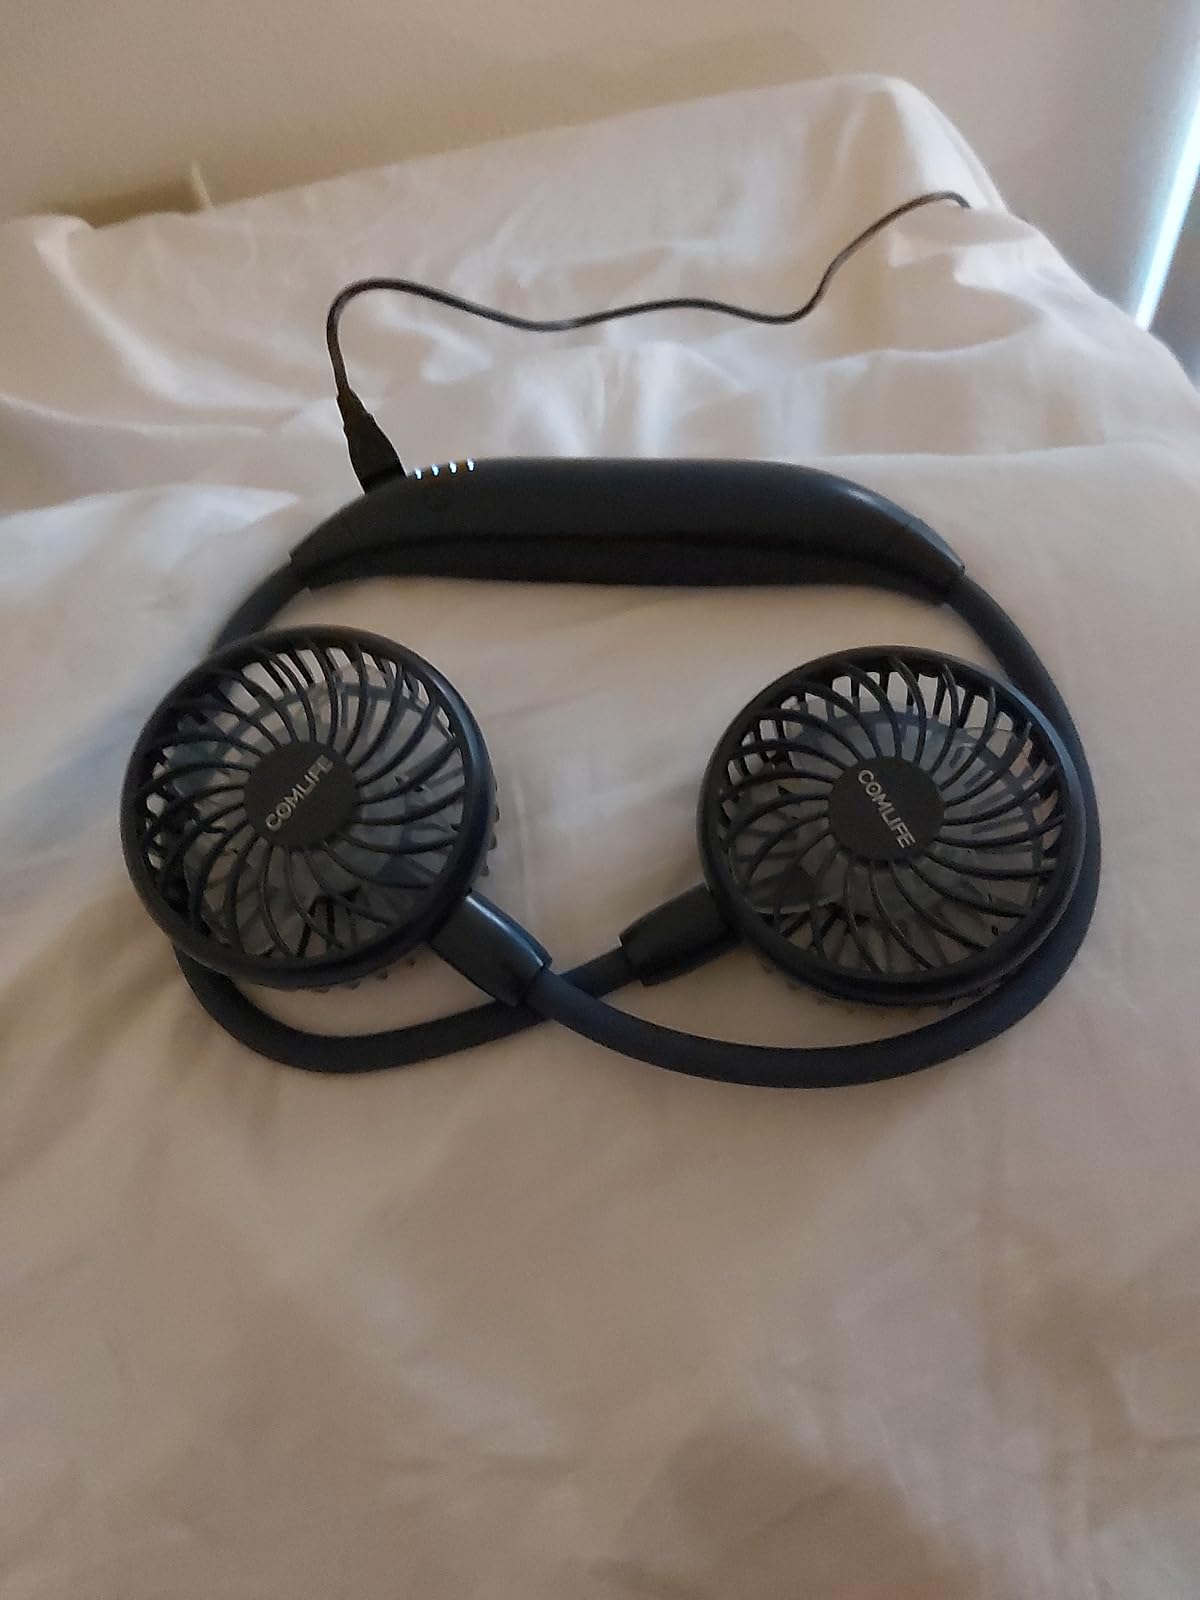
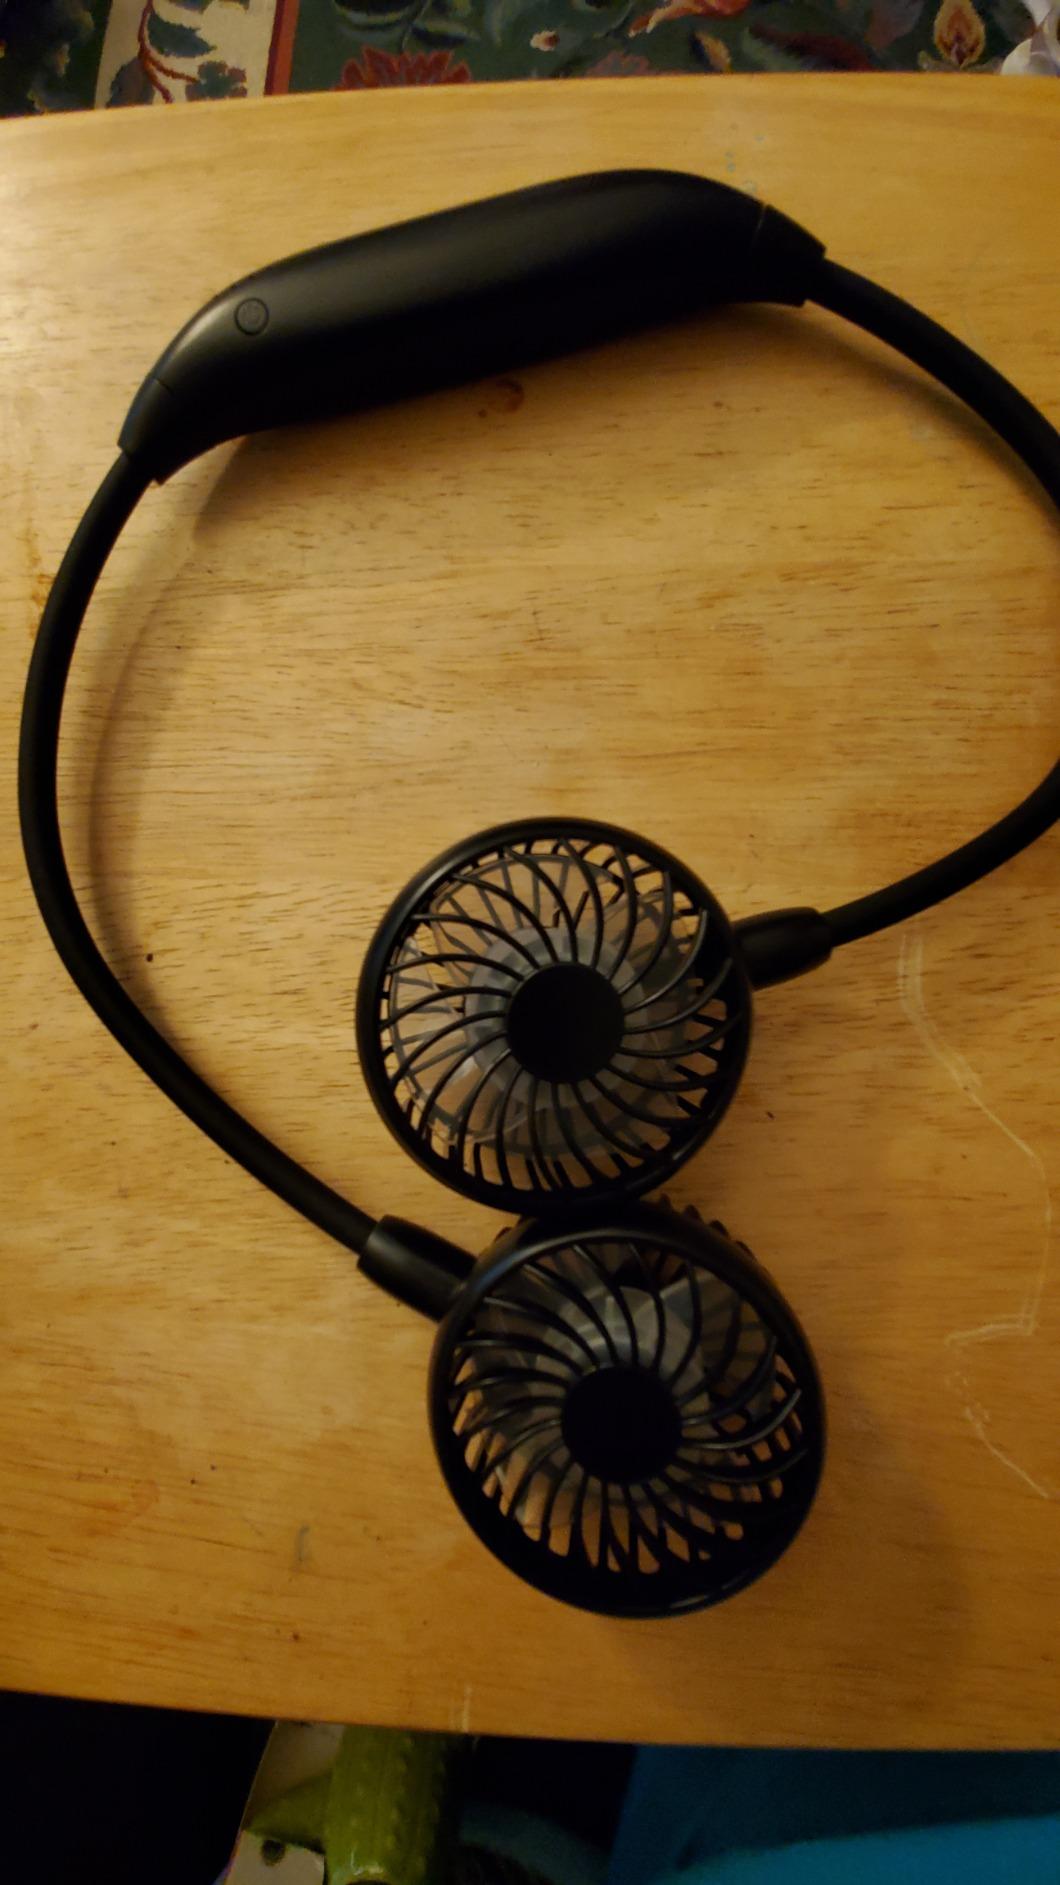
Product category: fan
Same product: no